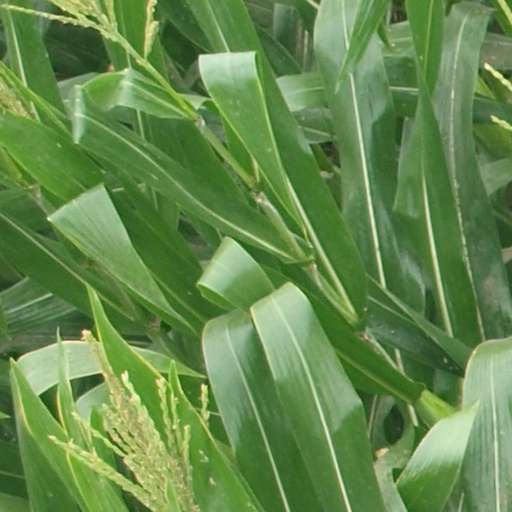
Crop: maize; corn